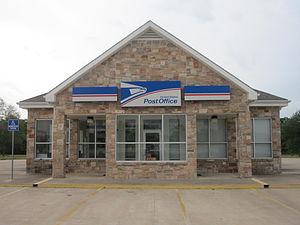
Midway est une ville située au nord-est du comté de Madison, au Texas, aux États-Unis.